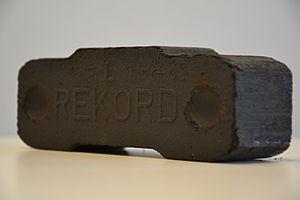
Une briquette est un conditionnement d'un matériau de combustion comme élément manipulable, commercialisé avec d'autres de même poids et forme, obtenus par moulage sous pression d'une ressource naturelle préalablement broyée. Si la forme est très petite, on parle en français de pellets.